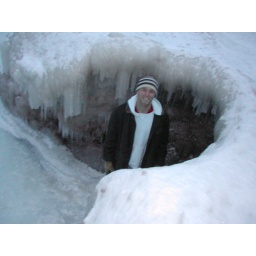
standing on the frozen shore of lake superior in frozen sand tunnel